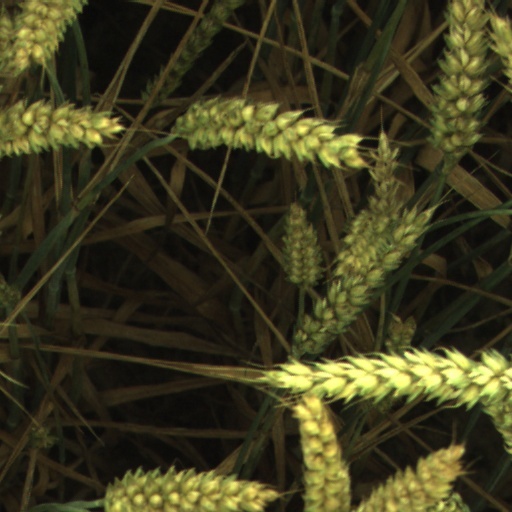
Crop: wheat